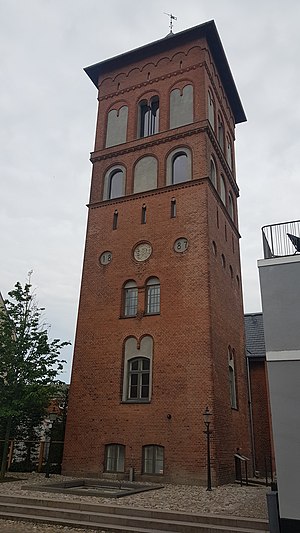
Dagmarsgade Vandtårn
Dagmarsgade Vandtårn
Dagmarsgades Vandtårn i Ribe
Dagmarsgade Vandtårn er et vandtårn opført 1887 til forsyning af 425 ejendomme i Ribe. Arkitekt for byggeriet var J.V. Petersen.